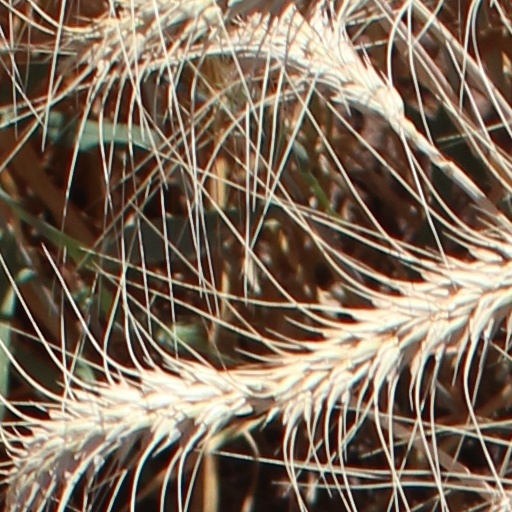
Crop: wheat